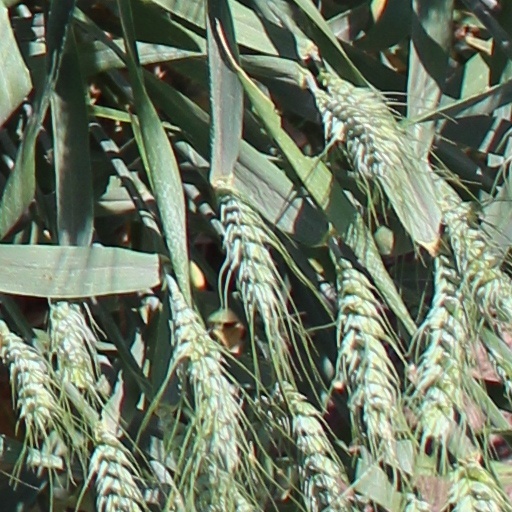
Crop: wheat